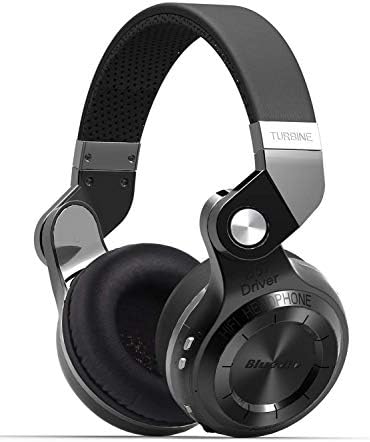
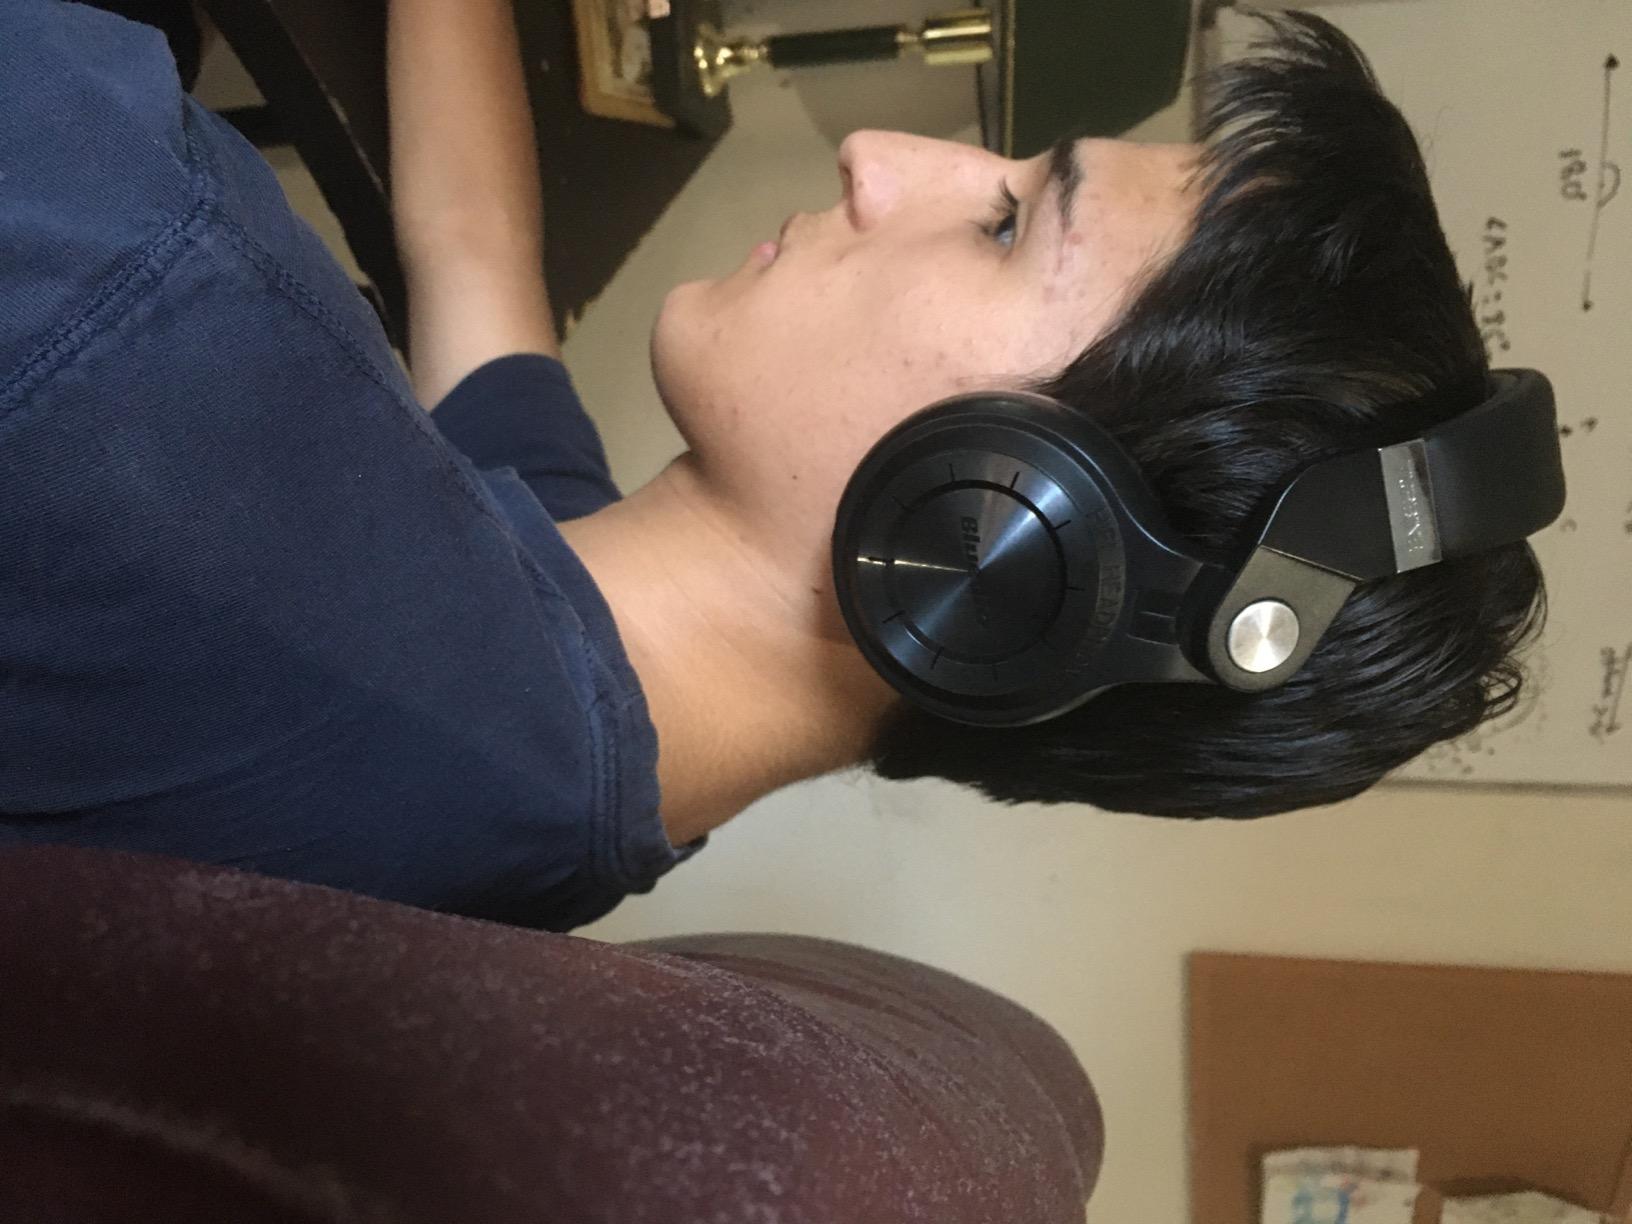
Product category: headphones
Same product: yes